Hmong Americans

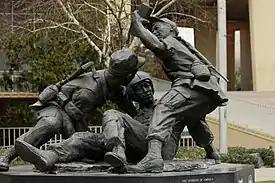

Initially, only 1,000 Hmong people were evacuated to the US. In May 1976, another 11,000 Hmong were allowed to enter the United States. By 1978 some 30,000 Hmong had immigrated to the US and by 1998, there were 200,000 Hmong living in the US. This first wave was made up primarily of men directly associated with General Vang Pao's Secret Army, which had been aligned with US war efforts during the Vietnam War. Vang Pao's Secret Army, which was subsidized by the US Central Intelligence Agency, fought mostly along the Ho Chi Minh Trail, where his forces sought to disrupt North Vietnamese weapons supply efforts to the communist Viet Cong rebel forces in South Vietnam. Ethnic Laotian and Hmong veterans, and their families, led by Colonel Wangyee Vang formed the Lao Veterans of America in the aftermath of the war to help refugees in the camps in Thailand and to help former veterans and their families in the United States, especially with family reunification and resettlement issues.